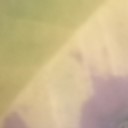
Label: Leaf_rust